Gorch Fock (1933)

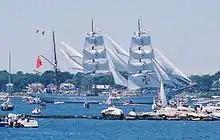
"Sagres" at OpSail 2000 in New London, Connecticut where her sister ship "Eagle" is home-ported.

"Albert Leo Schlageter" was launched on 30 October 1937. She was confiscated by the United States after World War II and then sold to Brazil, where she sailed as a school ship under the name "Guanabara". In 1961, the Portuguese Navy bought her to replace the previous school ship "Sagres" (which was later transferred to Hamburg, where she is a museum ship under her original name "Rickmer Rickmers"). The Portuguese named her also. She still sails as of 2015, having completed a circumnavigation on 24 December 2010.